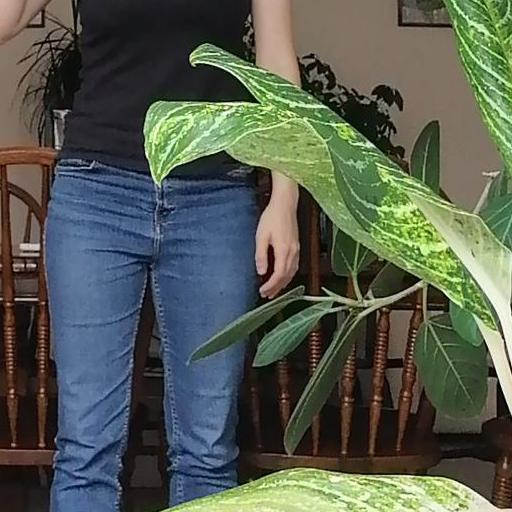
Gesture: no_gesture